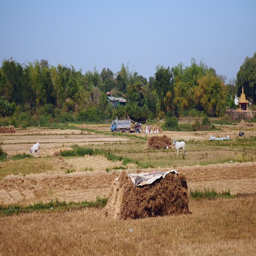
scattered haystacks and white cows in the fields .